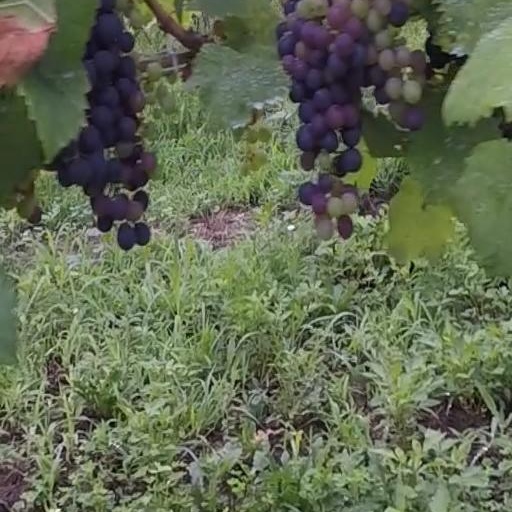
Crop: grape